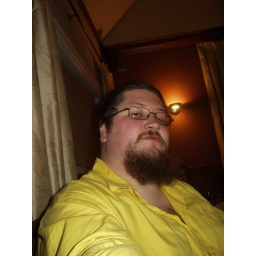
its me in a yellow shirt